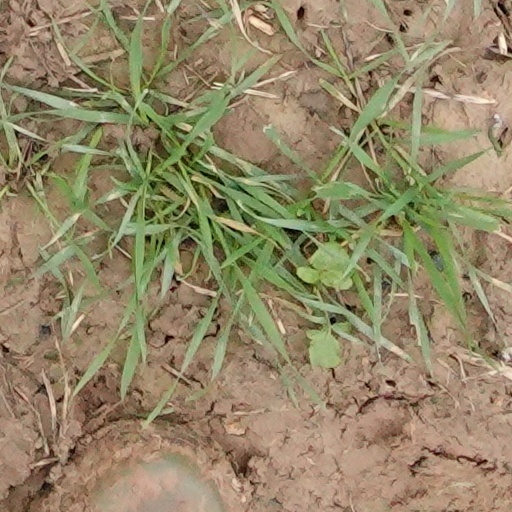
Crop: wheat